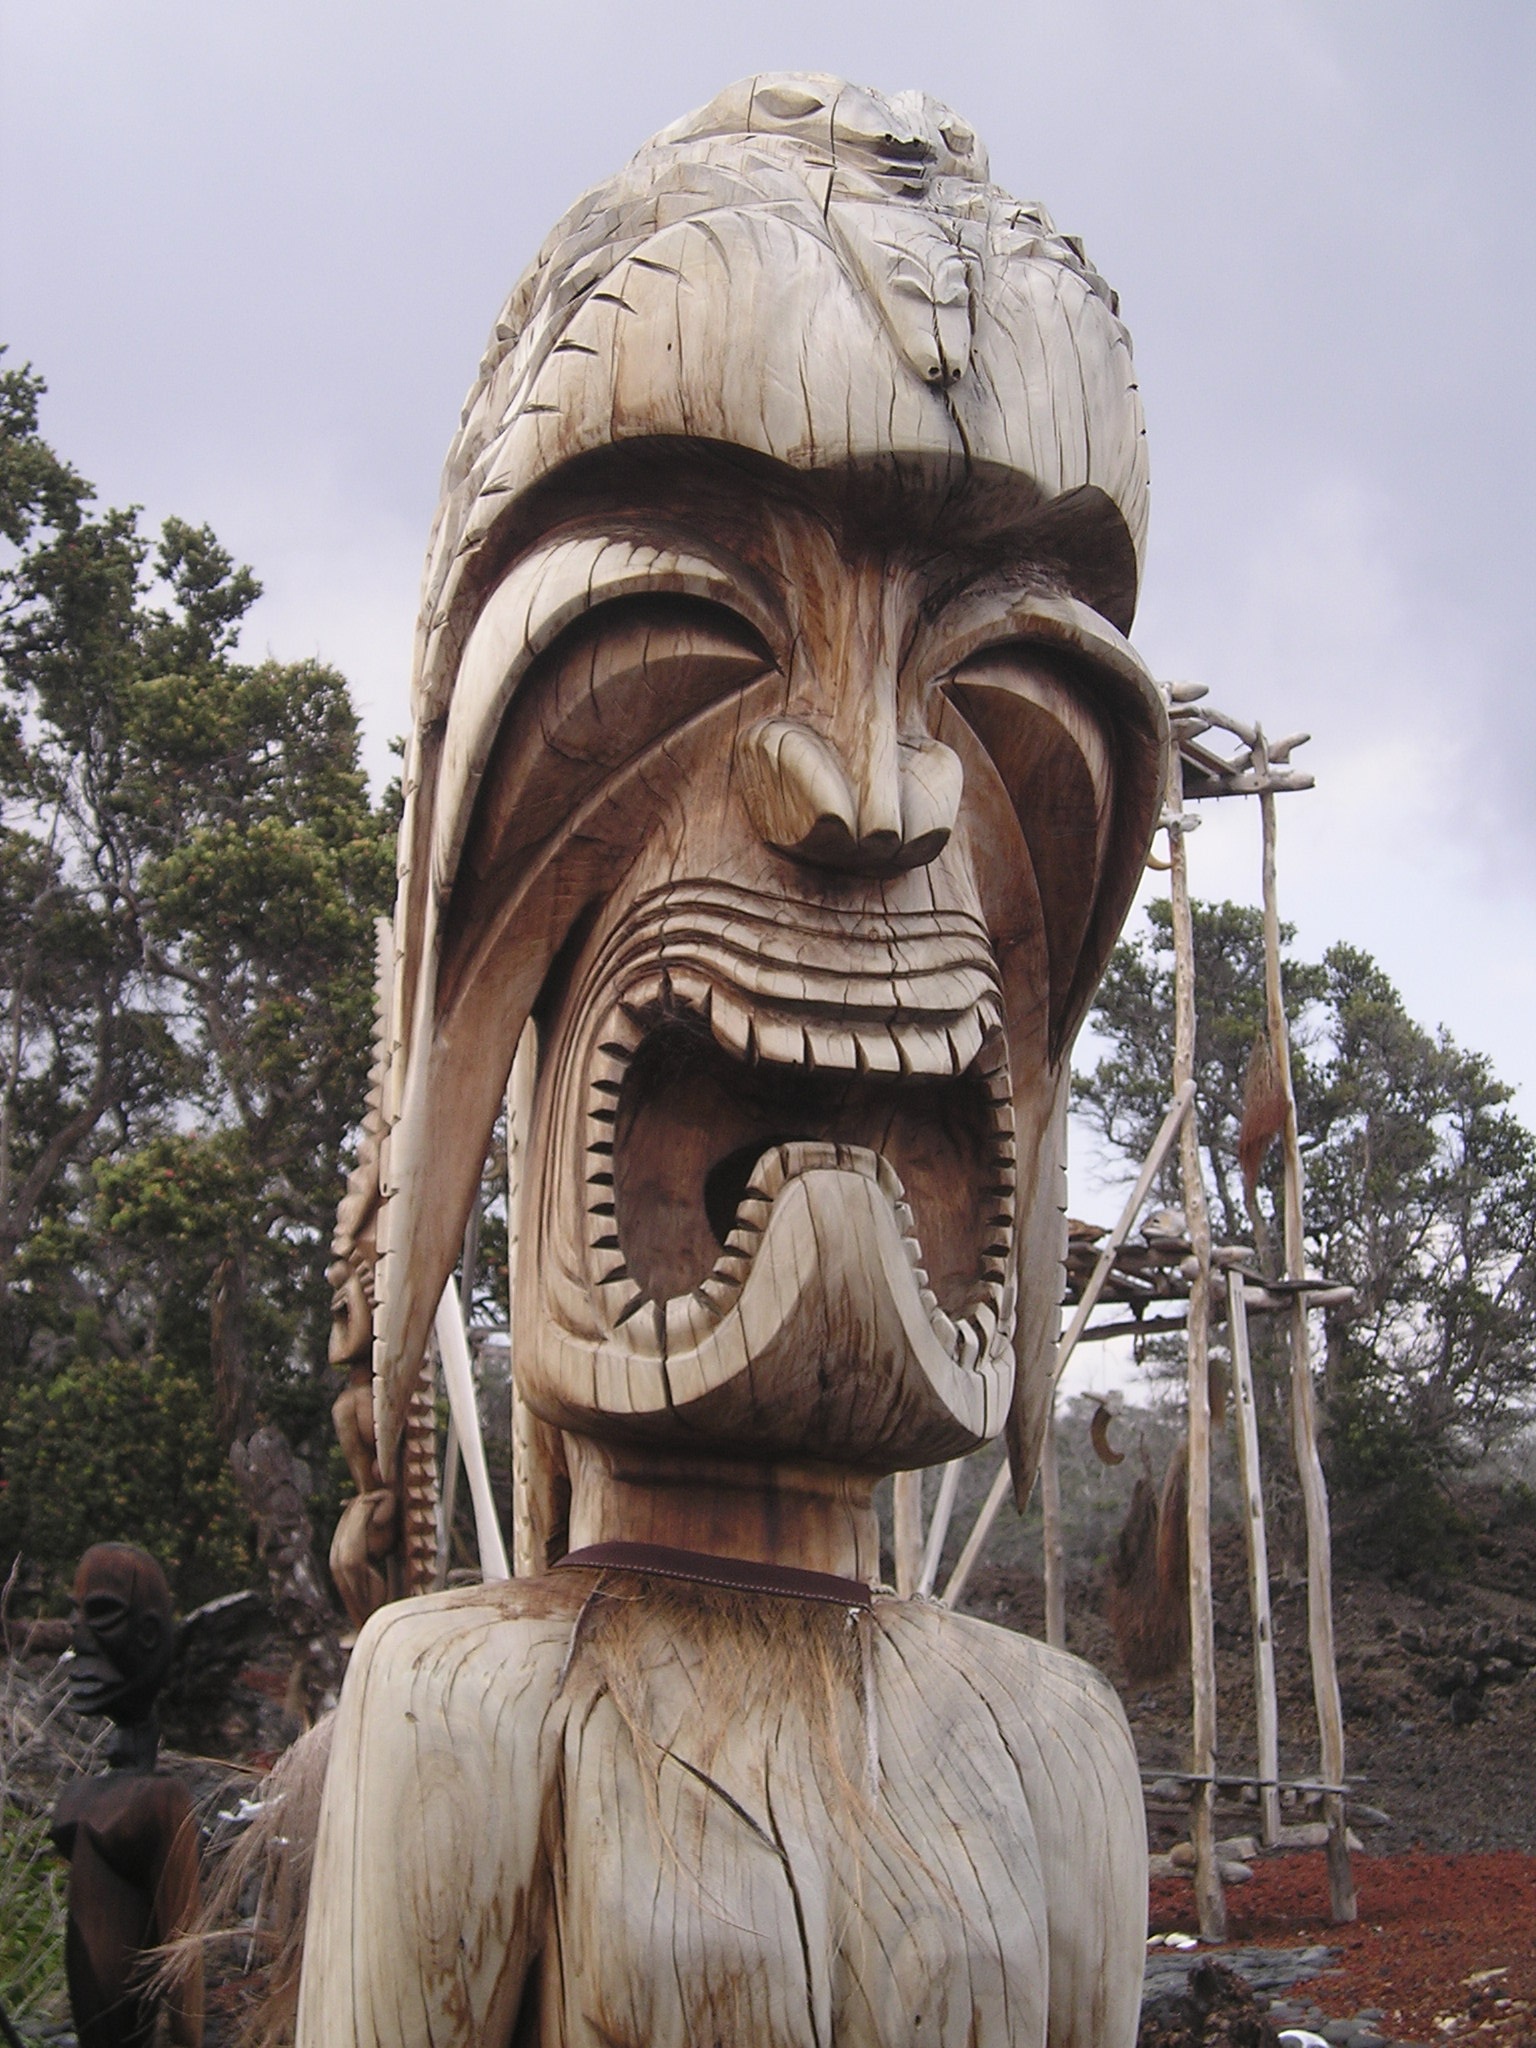
wood, monument, statue, hawaii, face, sculpture, art, temple, wooden, ugly, image, carving, totem, tribes, figur, ancient history, skreem